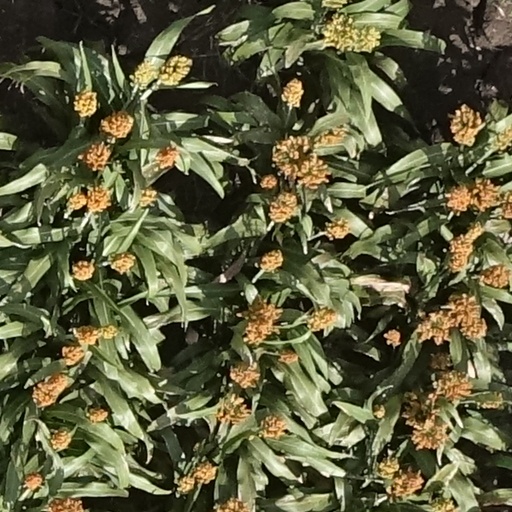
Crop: sorghum